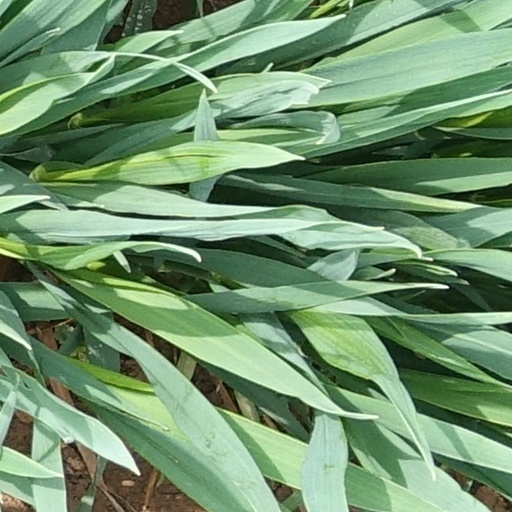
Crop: wheat